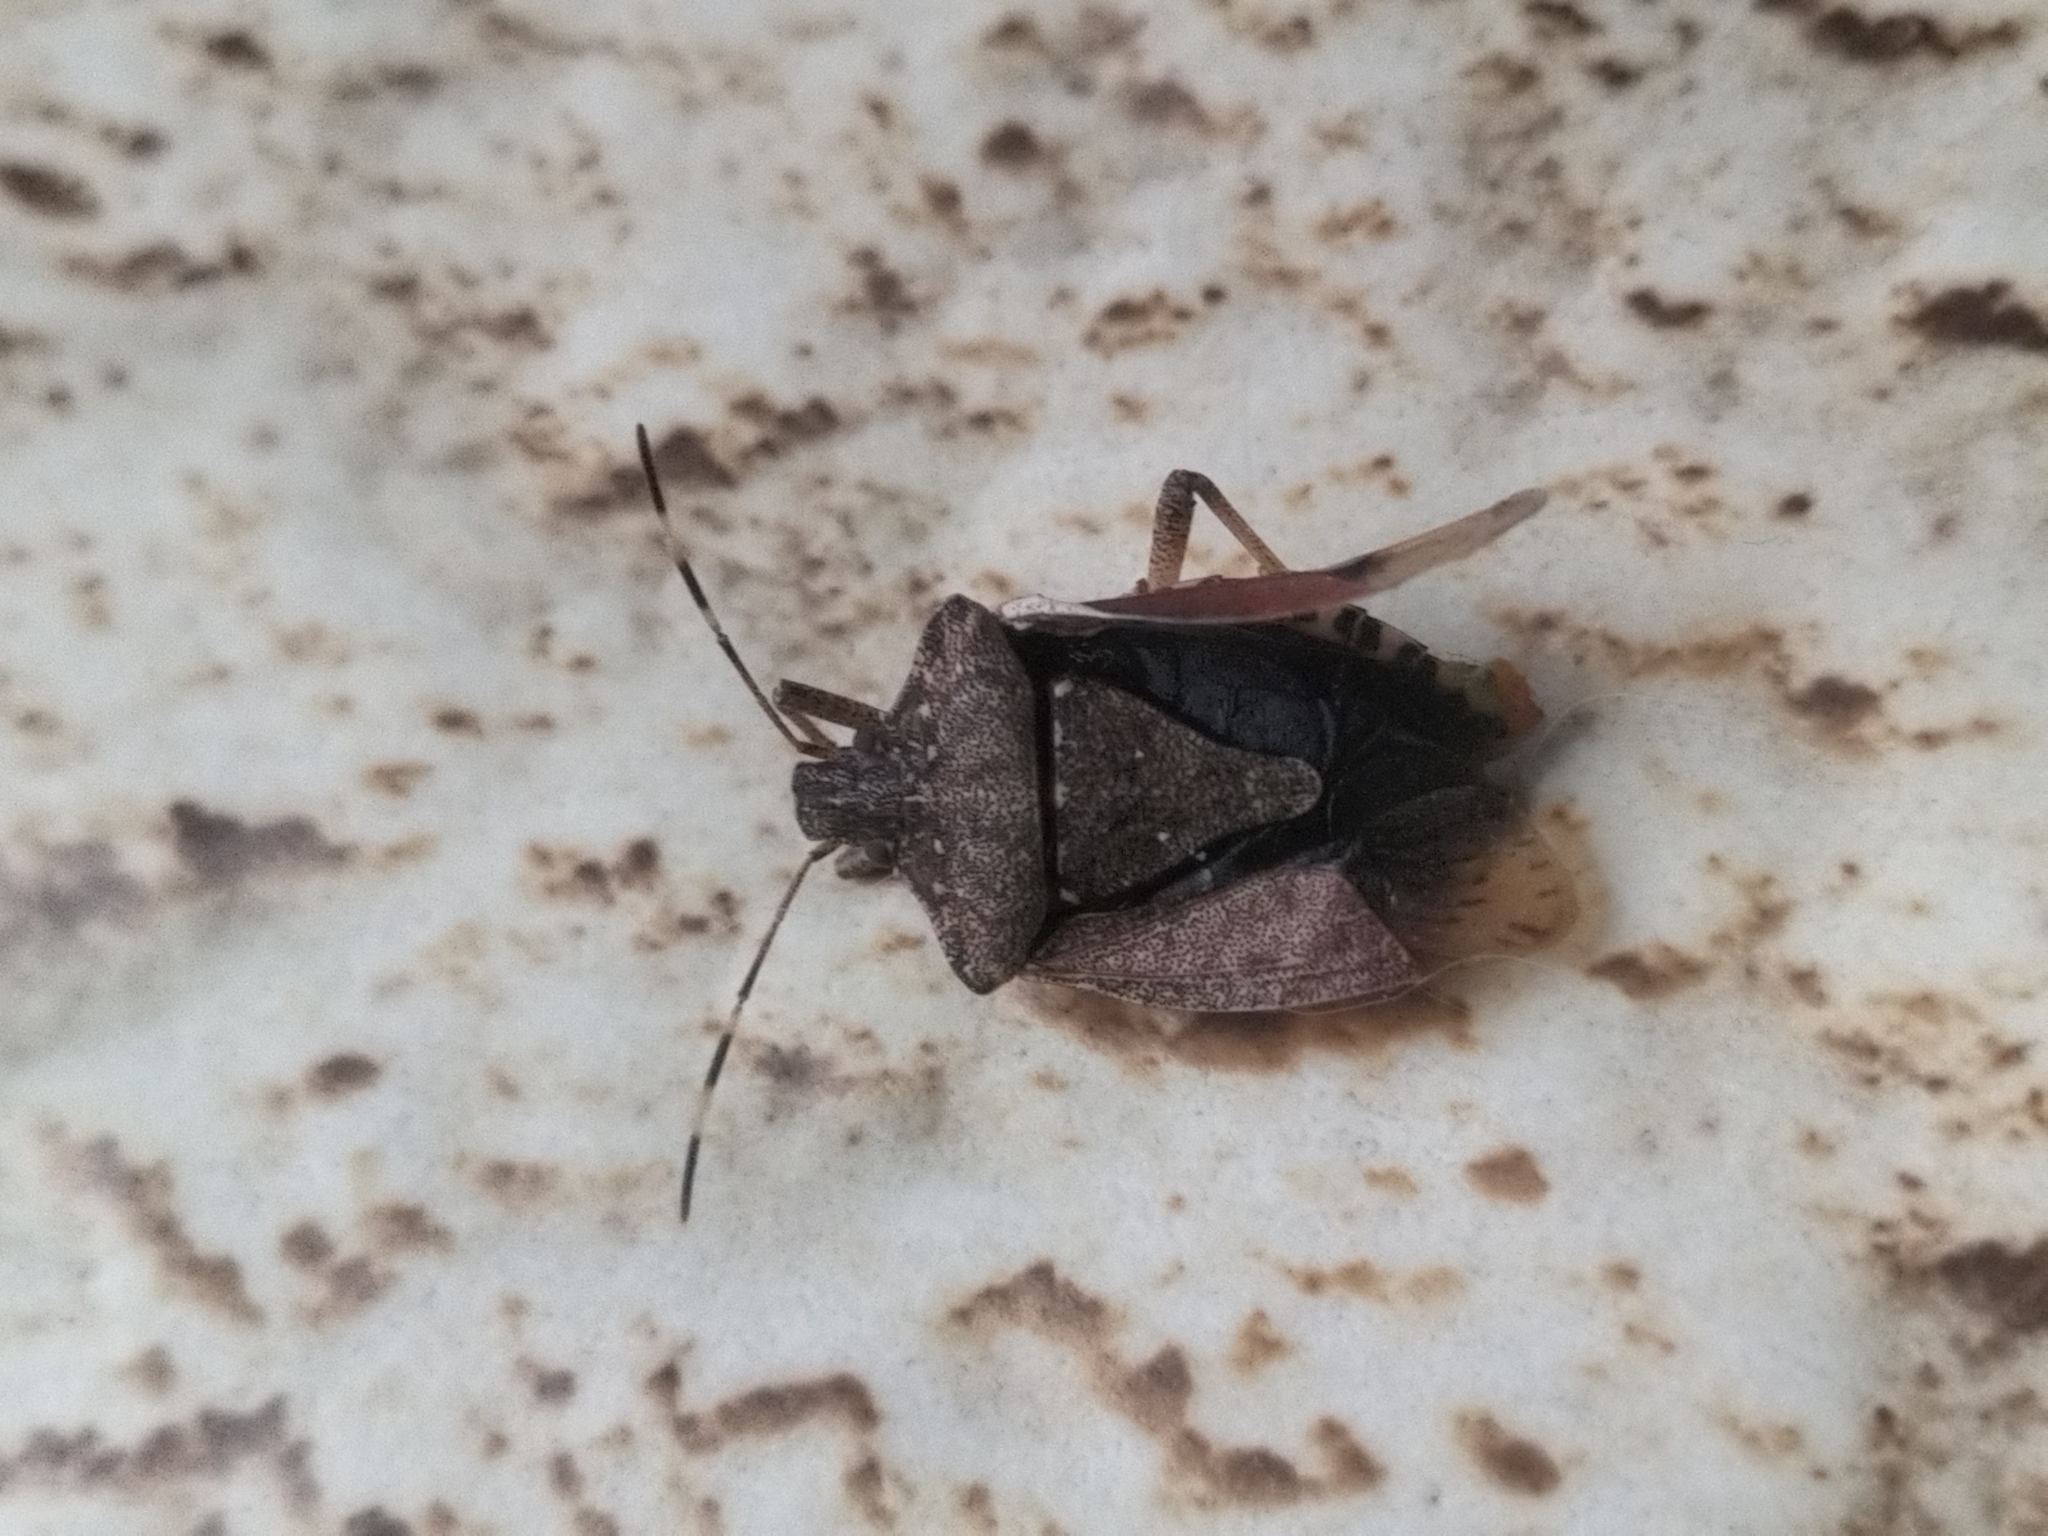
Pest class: stink_bug